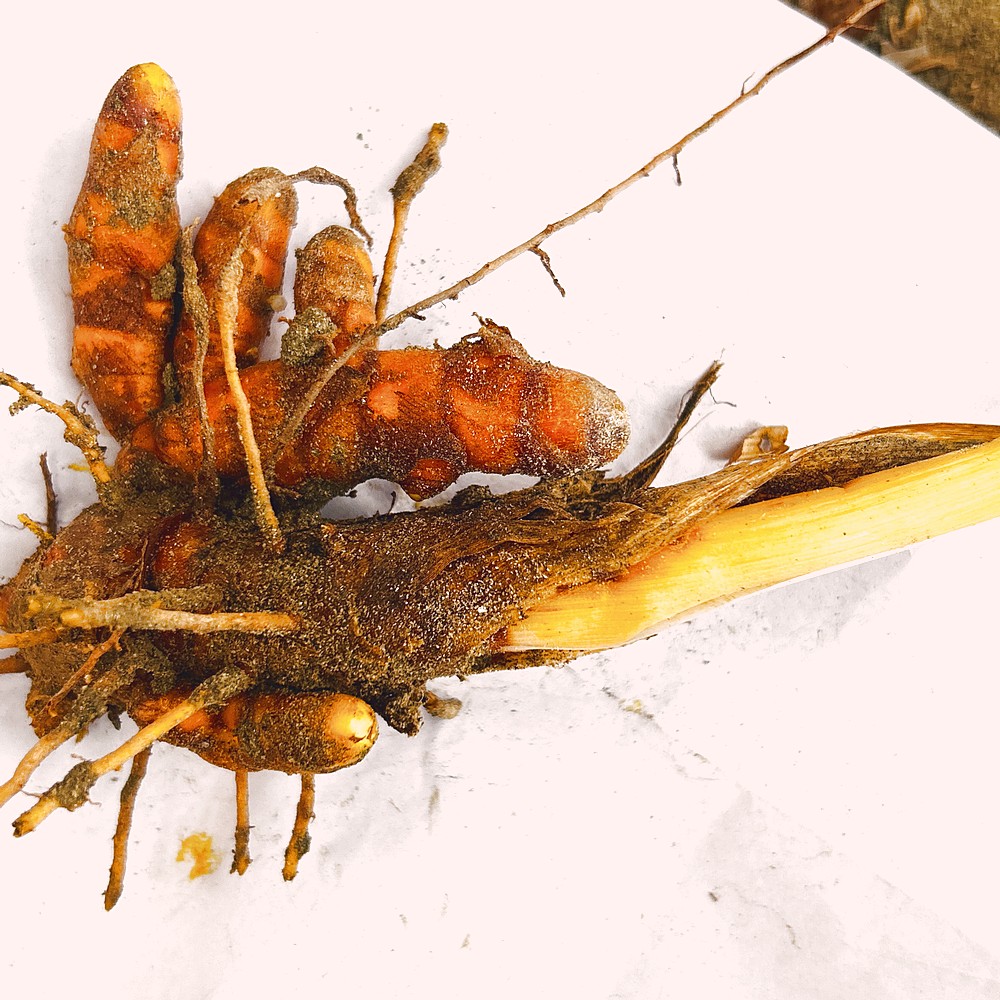
Label: Rhizome Healthy Root